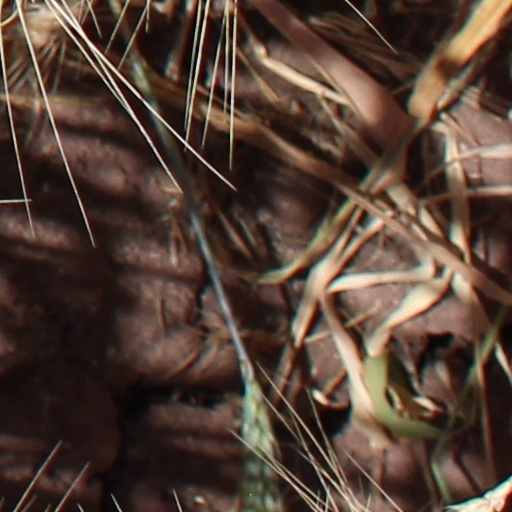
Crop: wheat